Collagen

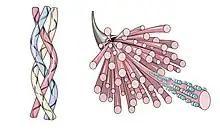
Collagen

The name "collagen" comes from the Greek κόλλα ("kólla"), meaning "glue", and suffix -γέν, "-gen", denoting "producing".